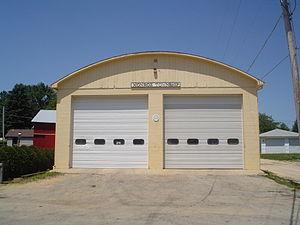
Monroe Township est un township du comté d'Ogle dans l'Illinois, aux États-Unis. Le township est fondé le 6 novembre 1849.